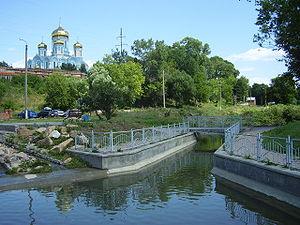
Zadonsk est une ville de l'oblast de Lipetsk, en Russie. Sa population s'élevait à 9 585 habitants en 2013.